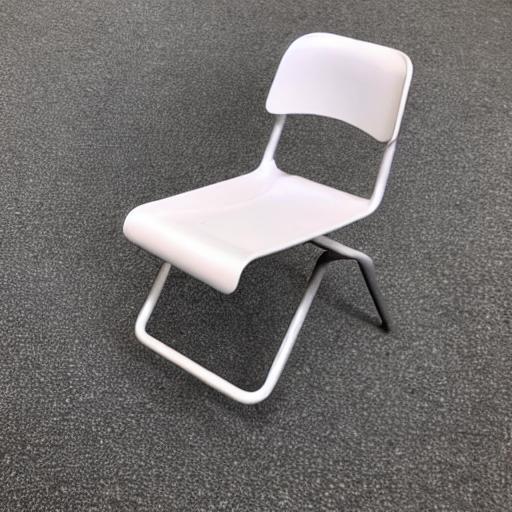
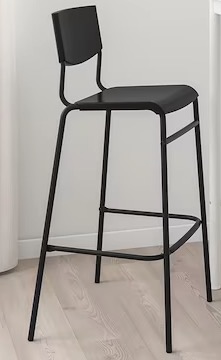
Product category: stool
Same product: no